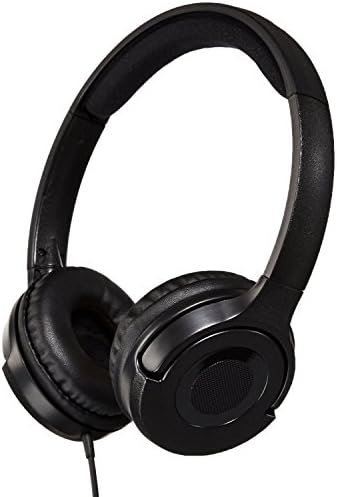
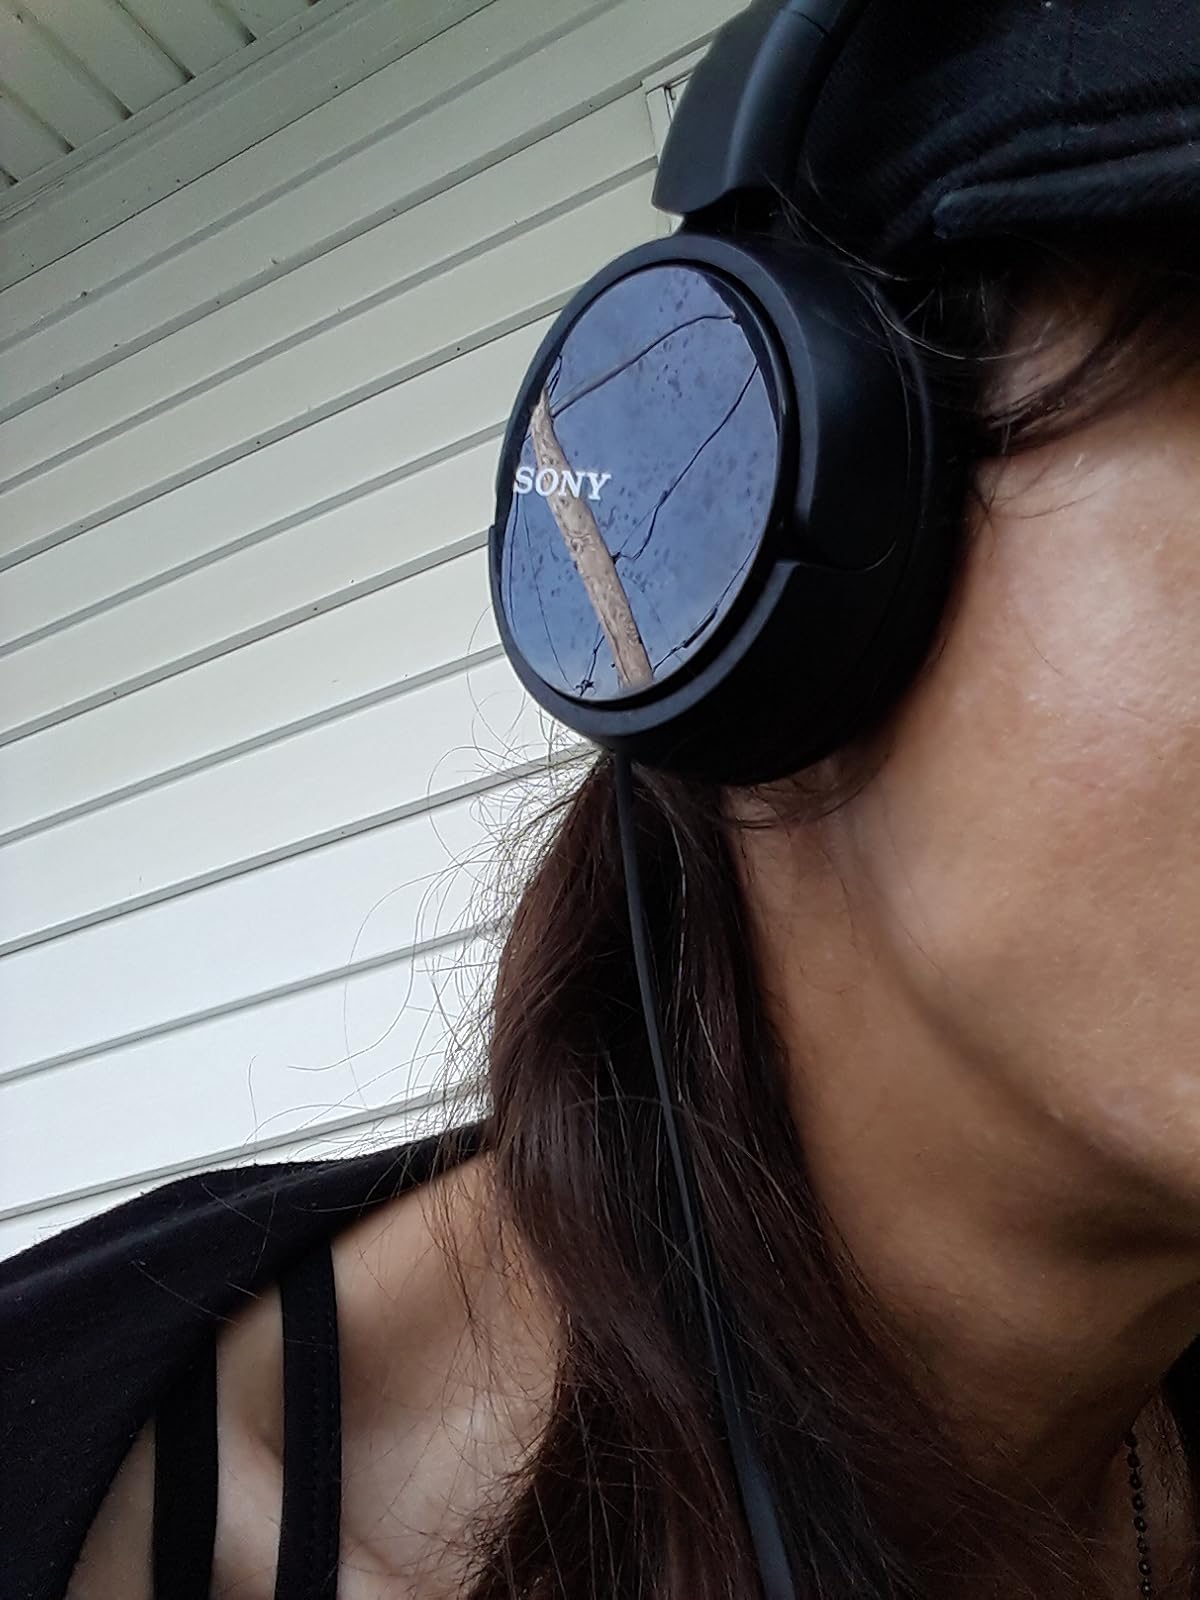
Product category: headphones
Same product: no